Heliocentrism

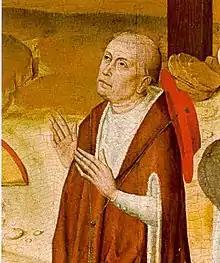
Nicholas of Cusa, 15th century, asked whether there was any reason to assert that any point was the center of the universe.

Martianus Capella (5th century CE) expressed the opinion that the planets Venus and Mercury did not go about Earth but instead circled the Sun. Capella's model was discussed in the Early Middle Ages by various anonymous 9th-century commentators and Copernicus mentions him as an influence on his own work. Macrobius (420 CE) described a heliocentric model. John Scotus Eriugena(815-877 CE) proposed a model reminiscent of that from Tycho Brahe.